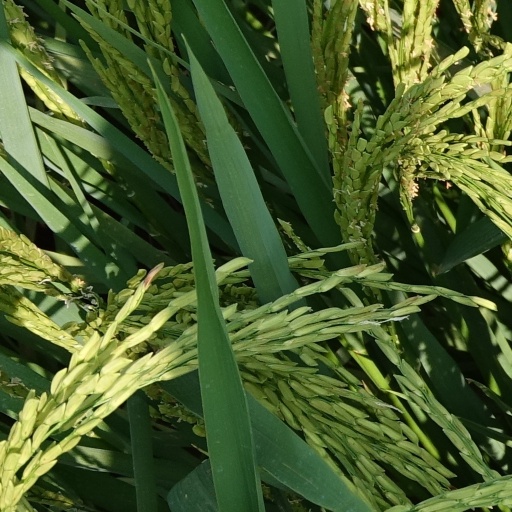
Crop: rice